Shabtai Daniel

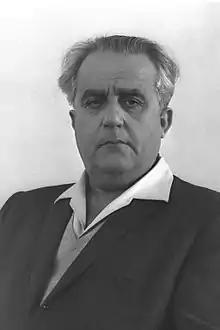
Daniel in 1966

Shabtai Daniel (1909 – 19 December 1981) was an Israeli journalist and politician who briefly served as a member of the Knesset for the National Religious Party in 1965.